Sally Morrison (philanthropist)

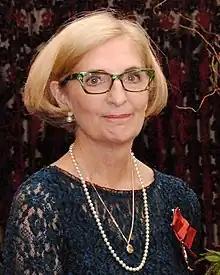
Morrison in 2013

Sally Christine Morrison is a New Zealand businesswoman and philanthropist. Starting in the late 1990s, she volunteered at, and co-ordinated support for, a leprosy hospital in Vietnam.